Domino Lake

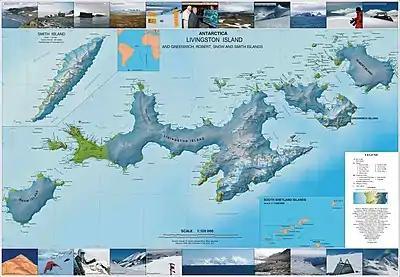
Topographic map of Livingston, Greenwich, Robert, Snow and Smith Islands

Domino Lake is situated on the southeast side of Rebrovo Point, which is northwest of Cape Conway and southeast of Monroe Point. British mapping of the area in 1968 and Bulgarian in 2009.